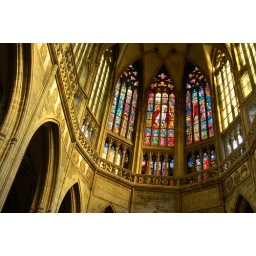
The walls and windows in the wonderful St. Vitus cathedral on top of Prague.